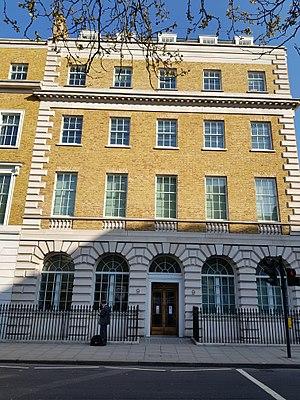
N° 9 Cavendish Square, Londres.
Cavendish Square est une place de Londres, située dans le quartier de Marylebone.